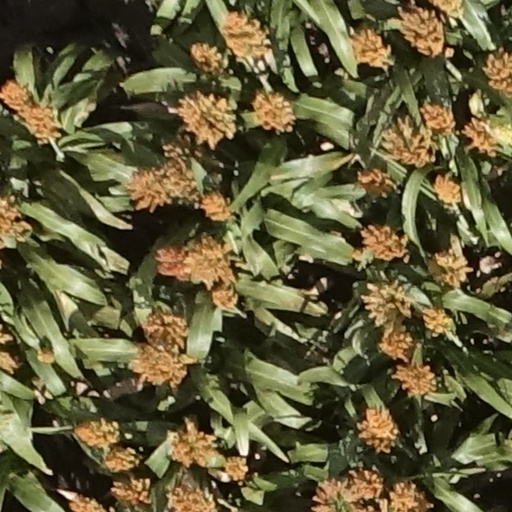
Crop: sorghum